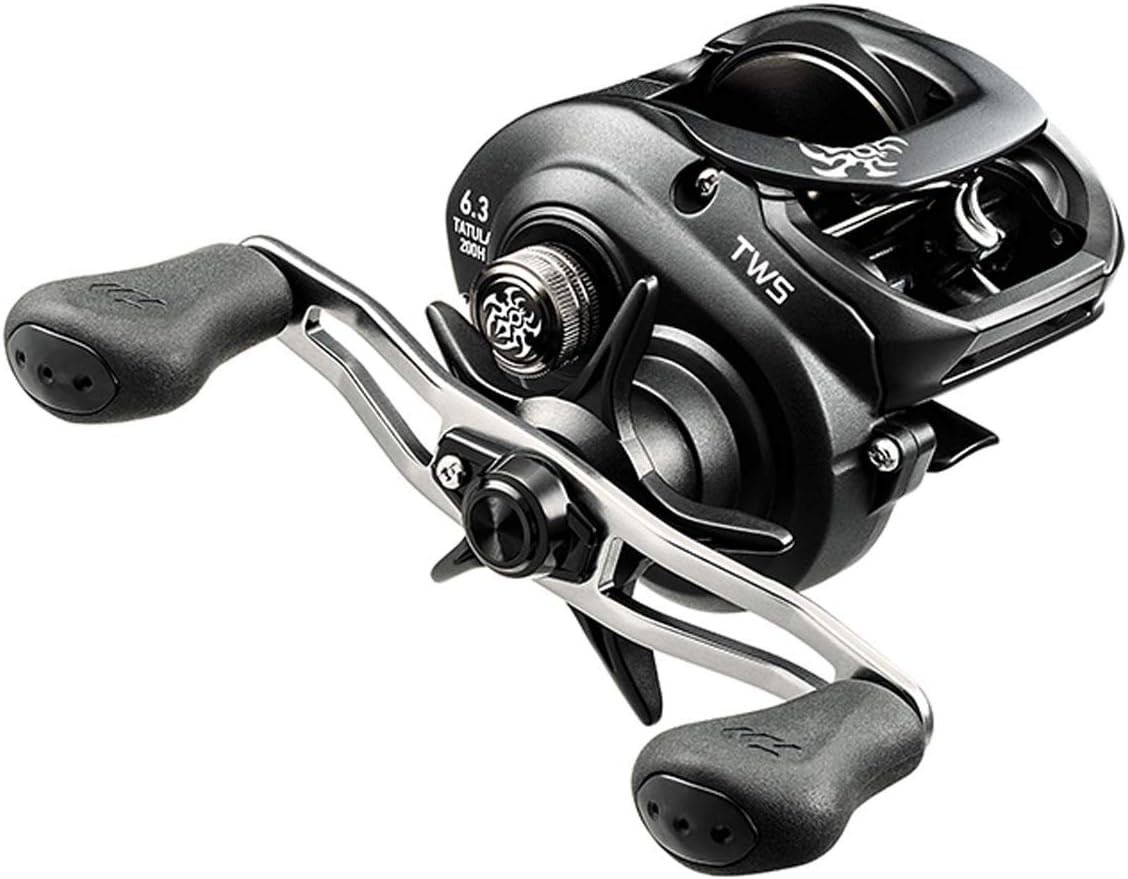
Daiwa Tatula 200 TWS Baitcasting Reel
Category: Sports & Outdoors
TATULA 200 is the answer to many heavier tackle demands. Reinforced Brass Gearing can carry the load of more powerful quarry and is housed with a Rigid Aluminum Frame and Sideplate. To handle increased torque, a custom 100mm Swept Handle can turn the barrel with greater ease. The handle also utilizes comfortable Soft Touch Knobs. The baitcaster is available in Standard (6.3:1) and High Speed (7.3:1) gear ratios in left or right hand crank. A Matte Black Finish with Red Spider Graphics make this reel a looker. Well designed for deep cranking, punching, flipping, chatter baits, swimbaits, and working a frog.
Features: Aluminum Frame and Gear Side Plate with Reinforced Brass Gears | 100mm Swept Handle and Soft Touch Knobs | A Matte Black Finish with Tatula Spider Graphics | 7BB + 1RB, 7.3:1 Ratio | Line Capacity (Lb. Test / Yards)-MONO: 16/185, 20/150 J-BRAID: 30/190, 40/145